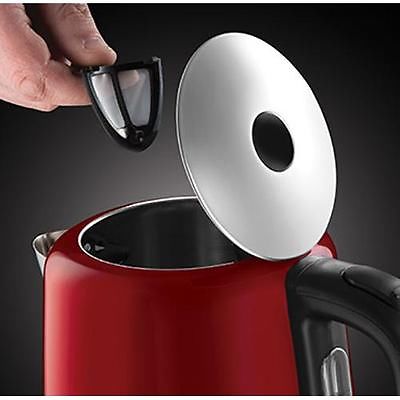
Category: kettle